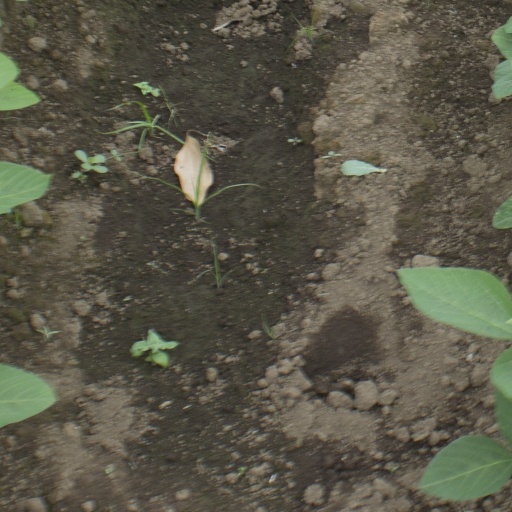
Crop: soybean